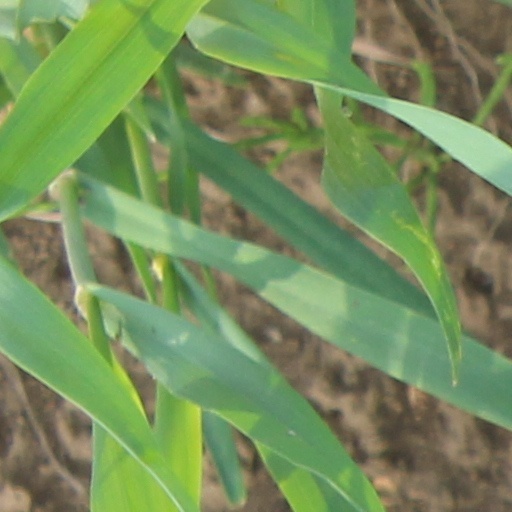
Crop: wheat